Prince George CNR Bridge

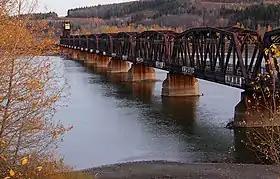
CNR Bridge near Prince George, British Columbia.

The CN Rail Bridge is a truss bridge over the Fraser River. It was built in 1914 by the Grand Trunk Pacific Railway and designed by Joseph Legrand. It is the longest railroad bridge in British Columbia.